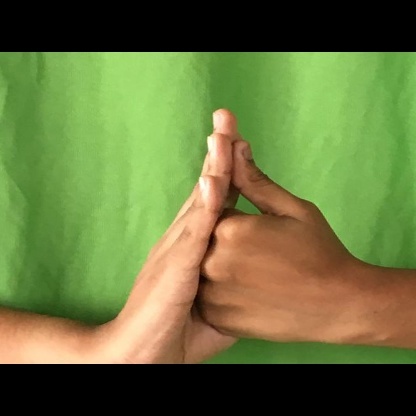
Mudra: Shanka